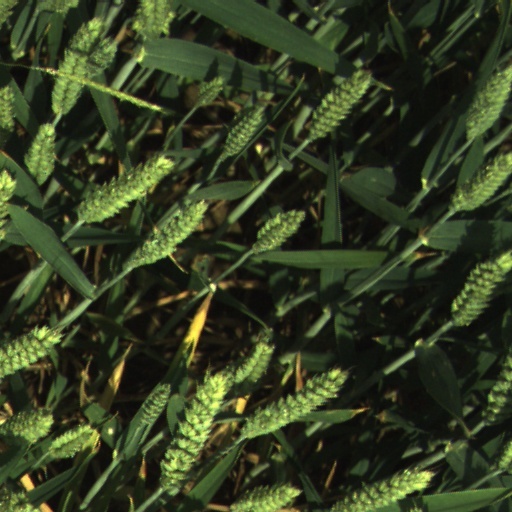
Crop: wheat